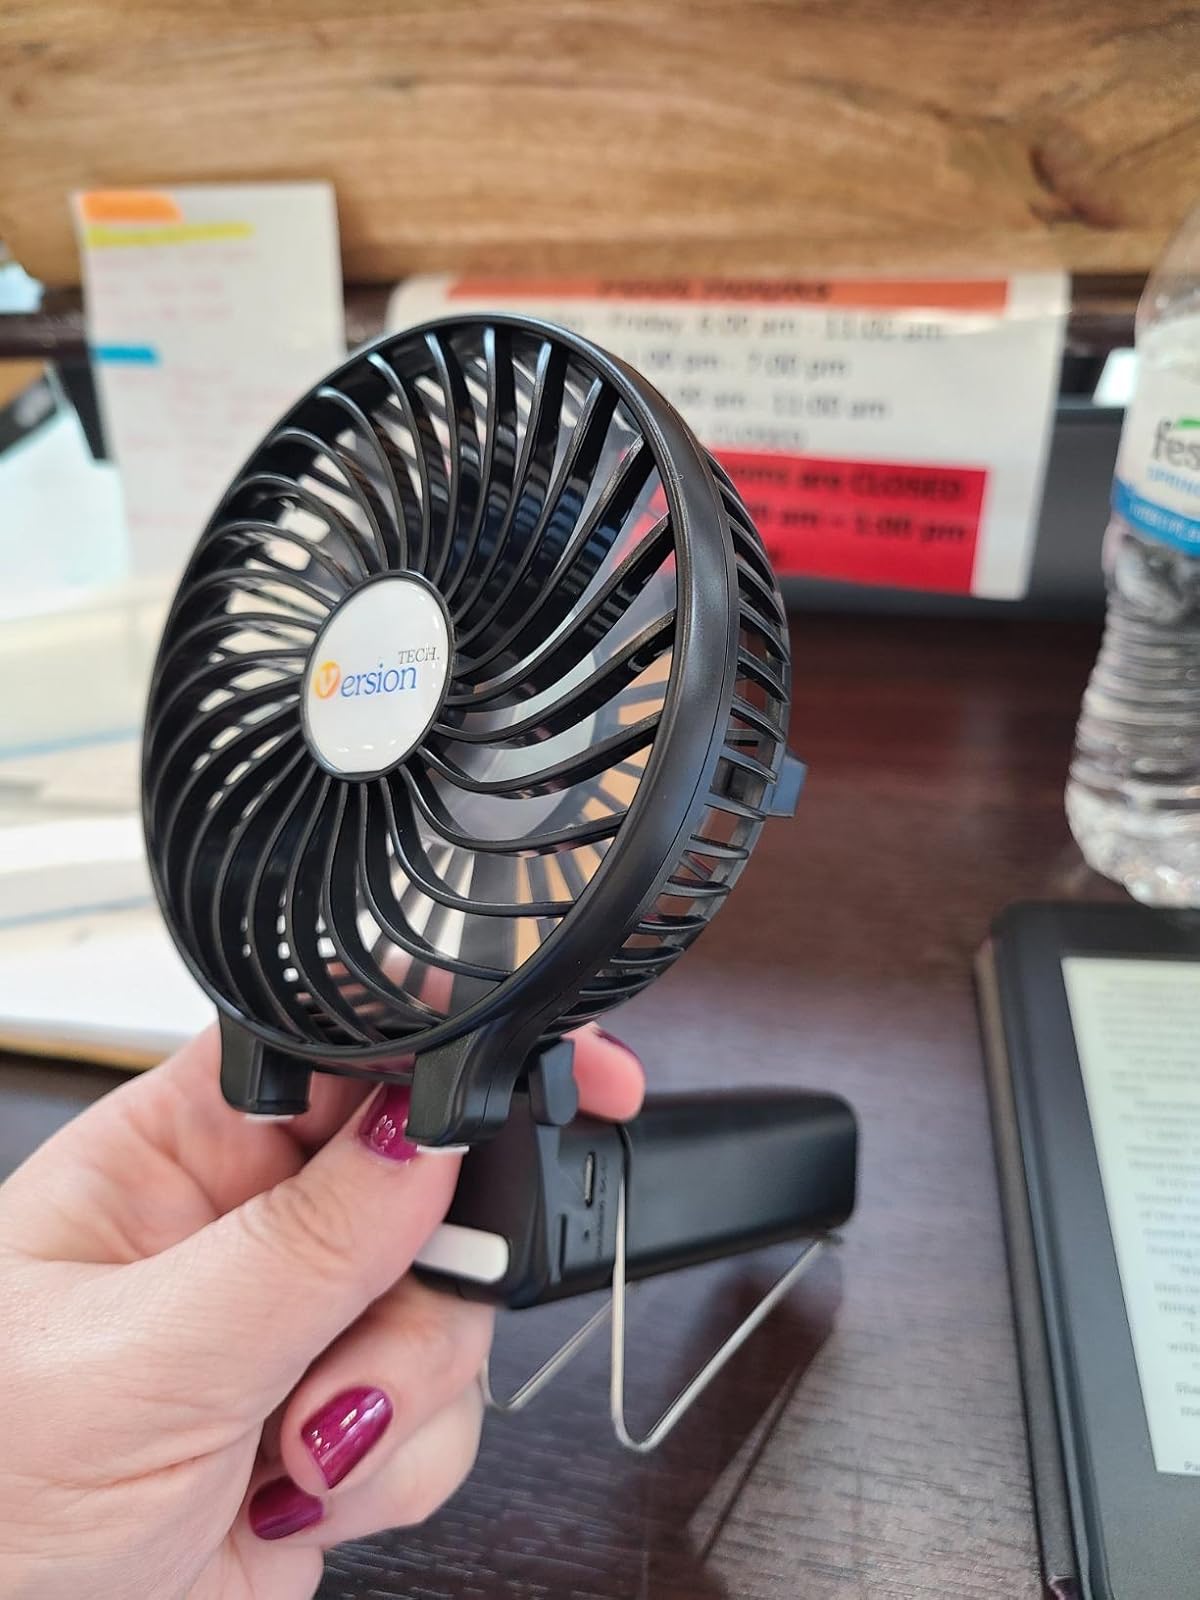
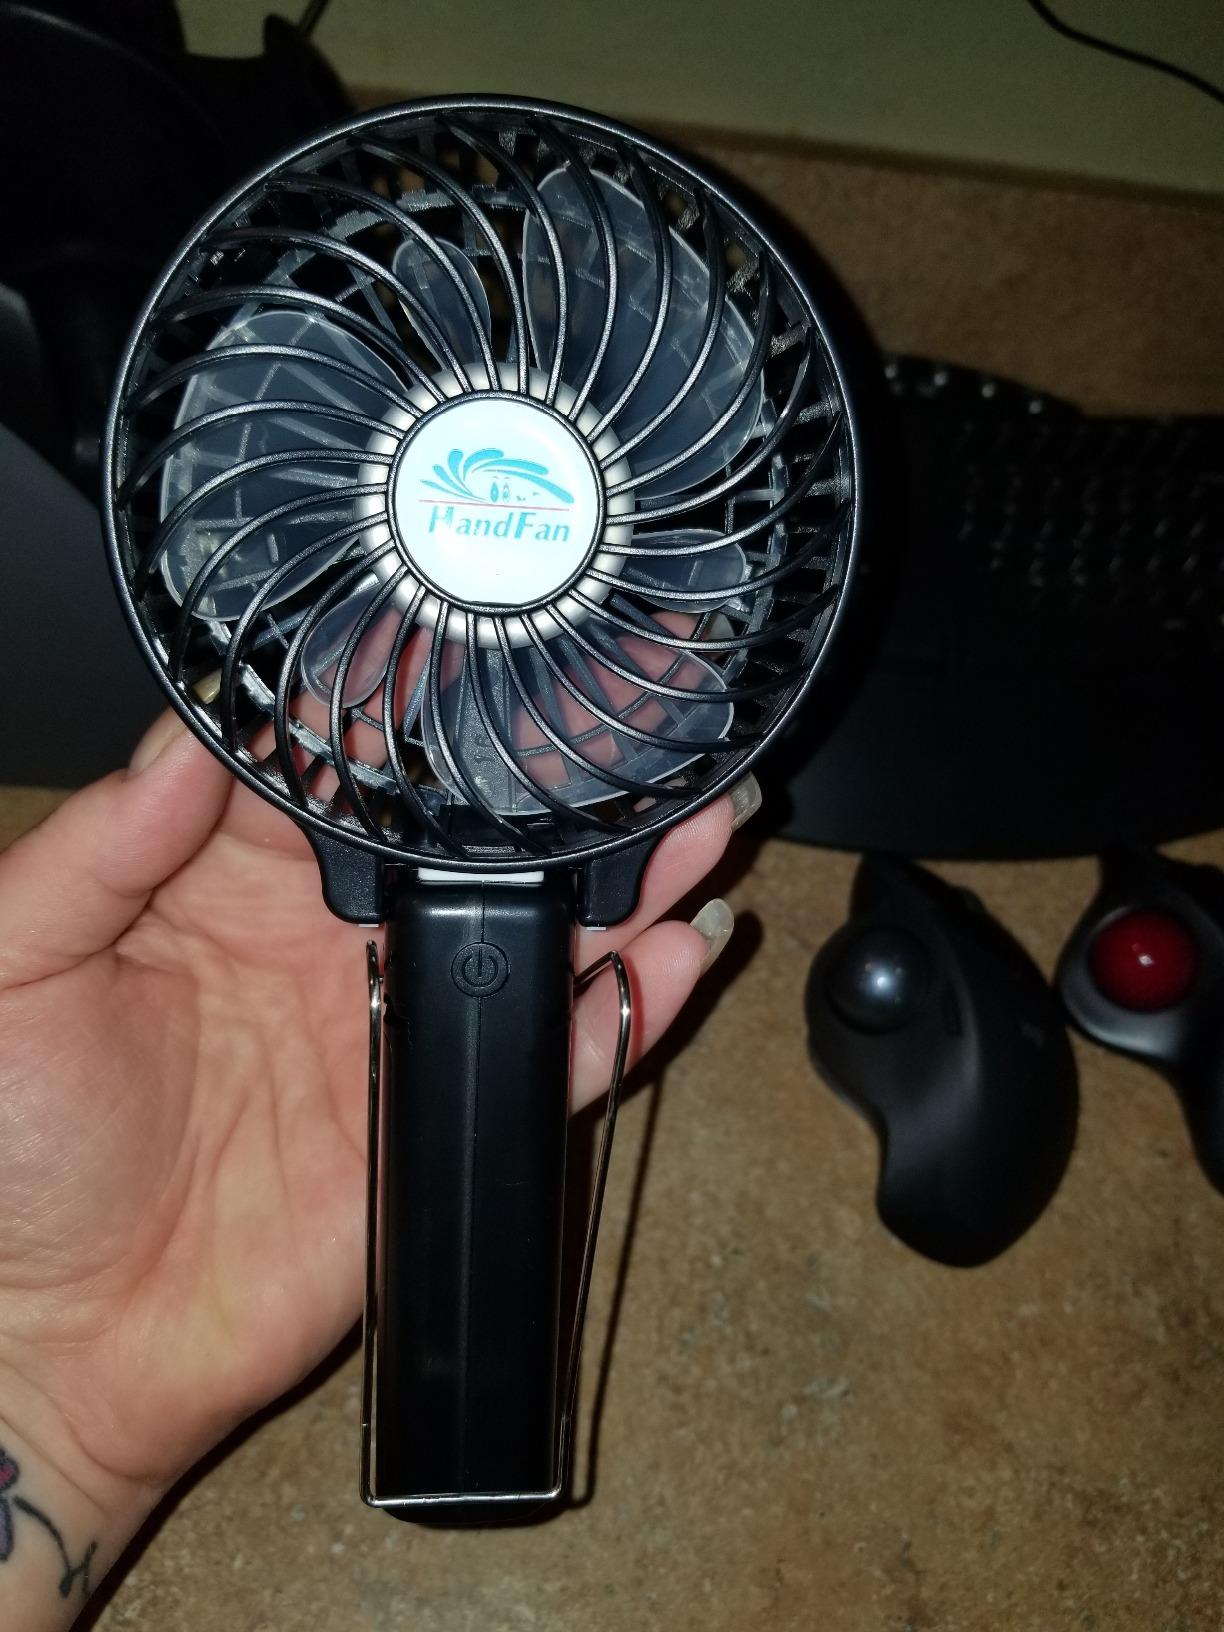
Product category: fan
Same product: yes